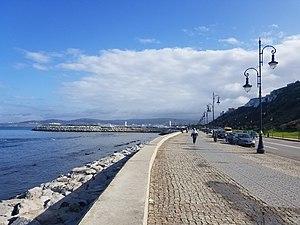
Tanger est une ville du Nord du Maroc, deuxième poumon économique du Maroc, capitale de la région de Tanger-Tétouan-Al Hoceïma. Elle est le chef-lieu de la préfecture de Tanger-Assilah. Située à l'extrémité du Nord-Ouest du pays sur le détroit de Gibraltar, la ville se trouve à 14 kilomètres de la côte espagnole. Sa population s'élève à 947 952 habitants au recensement de 2014.